Newport, Shropshire

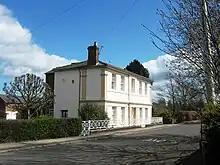
Audley Villa, First built as Newport race course.

Newport (Salop) Rugby Union Football Club is the highest-ranked rugby club in Shropshire, and the main club in the town